Describe the emotion expressed in this image:  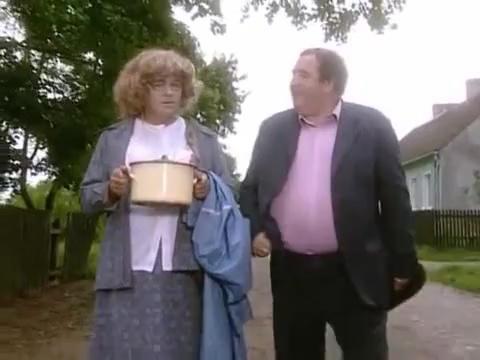
This person displays Suffering, valence and arousal with high intensity.